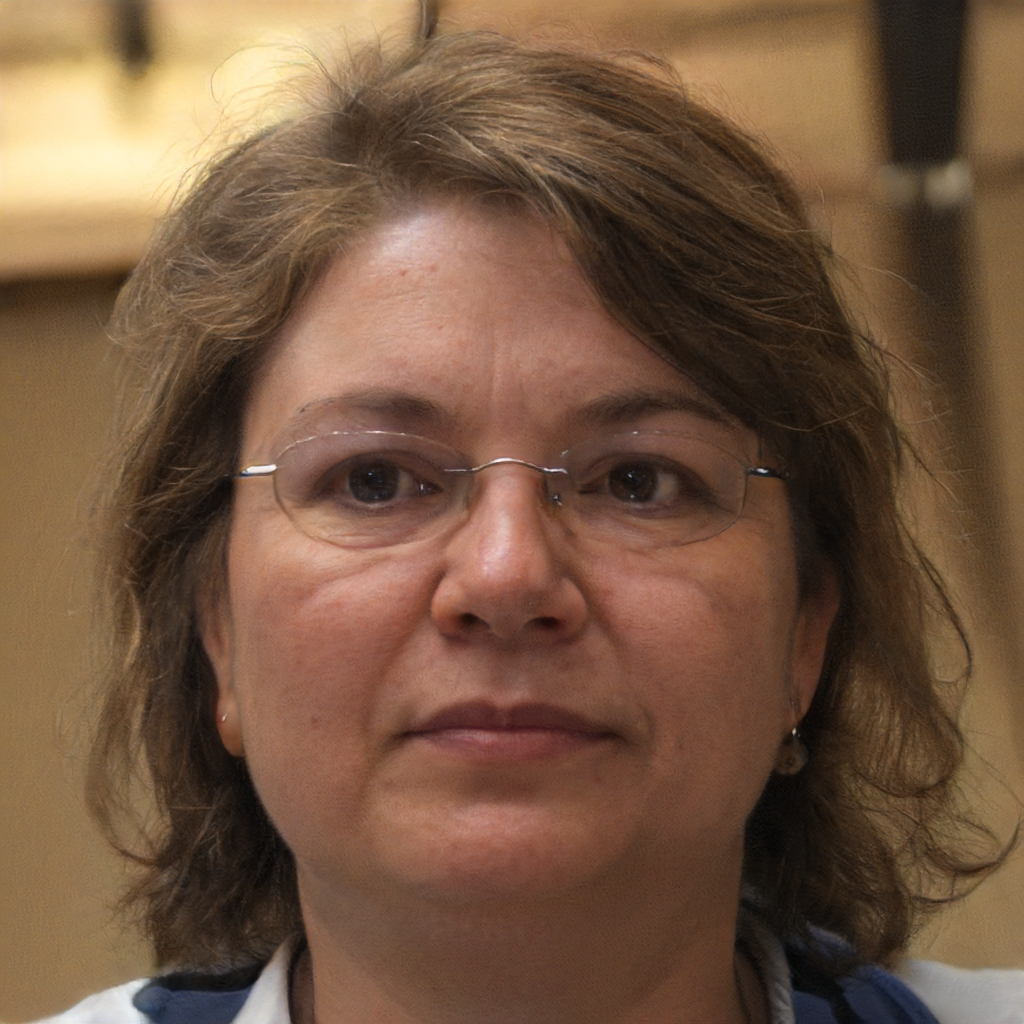
Gender: Female